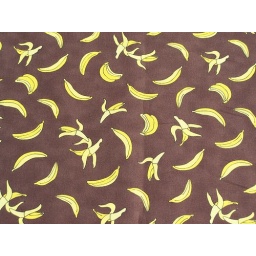
Funky Monkey bananas in brown by Moda. This would be great with the tossed monkey fabric I have.